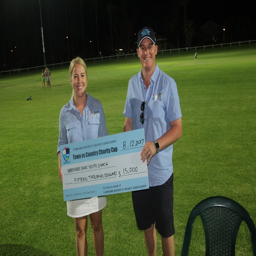
person is handed the cheque for $15,000 by person at the completion of the match .